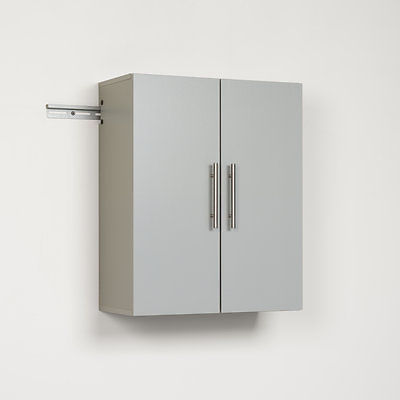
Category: cabinet